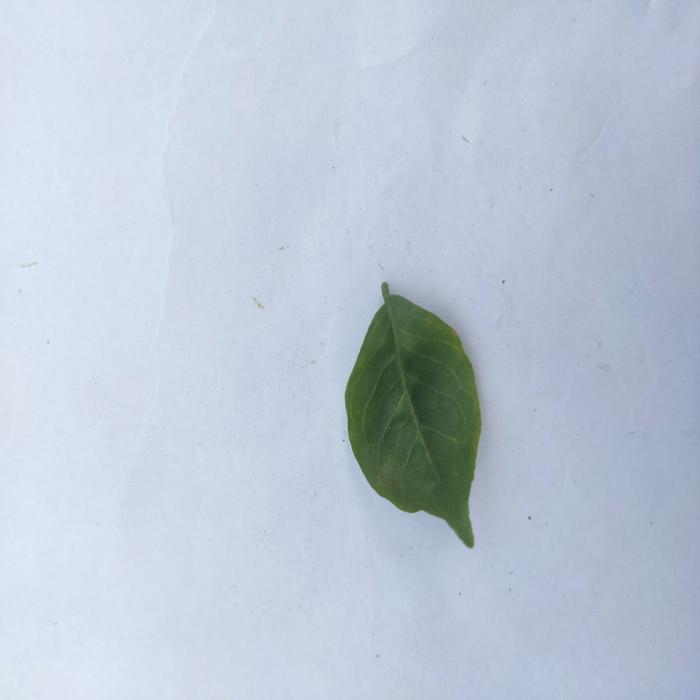
Crop: Aegle Marmelos
Leaf condition: Leaf_Curl